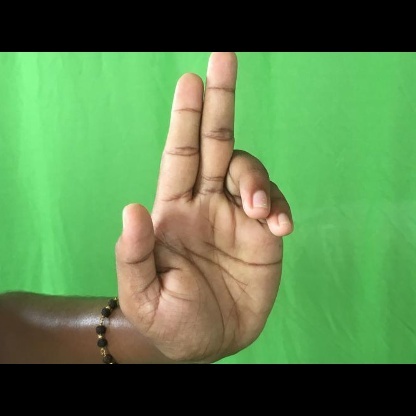
Mudra: Ardhapathaka